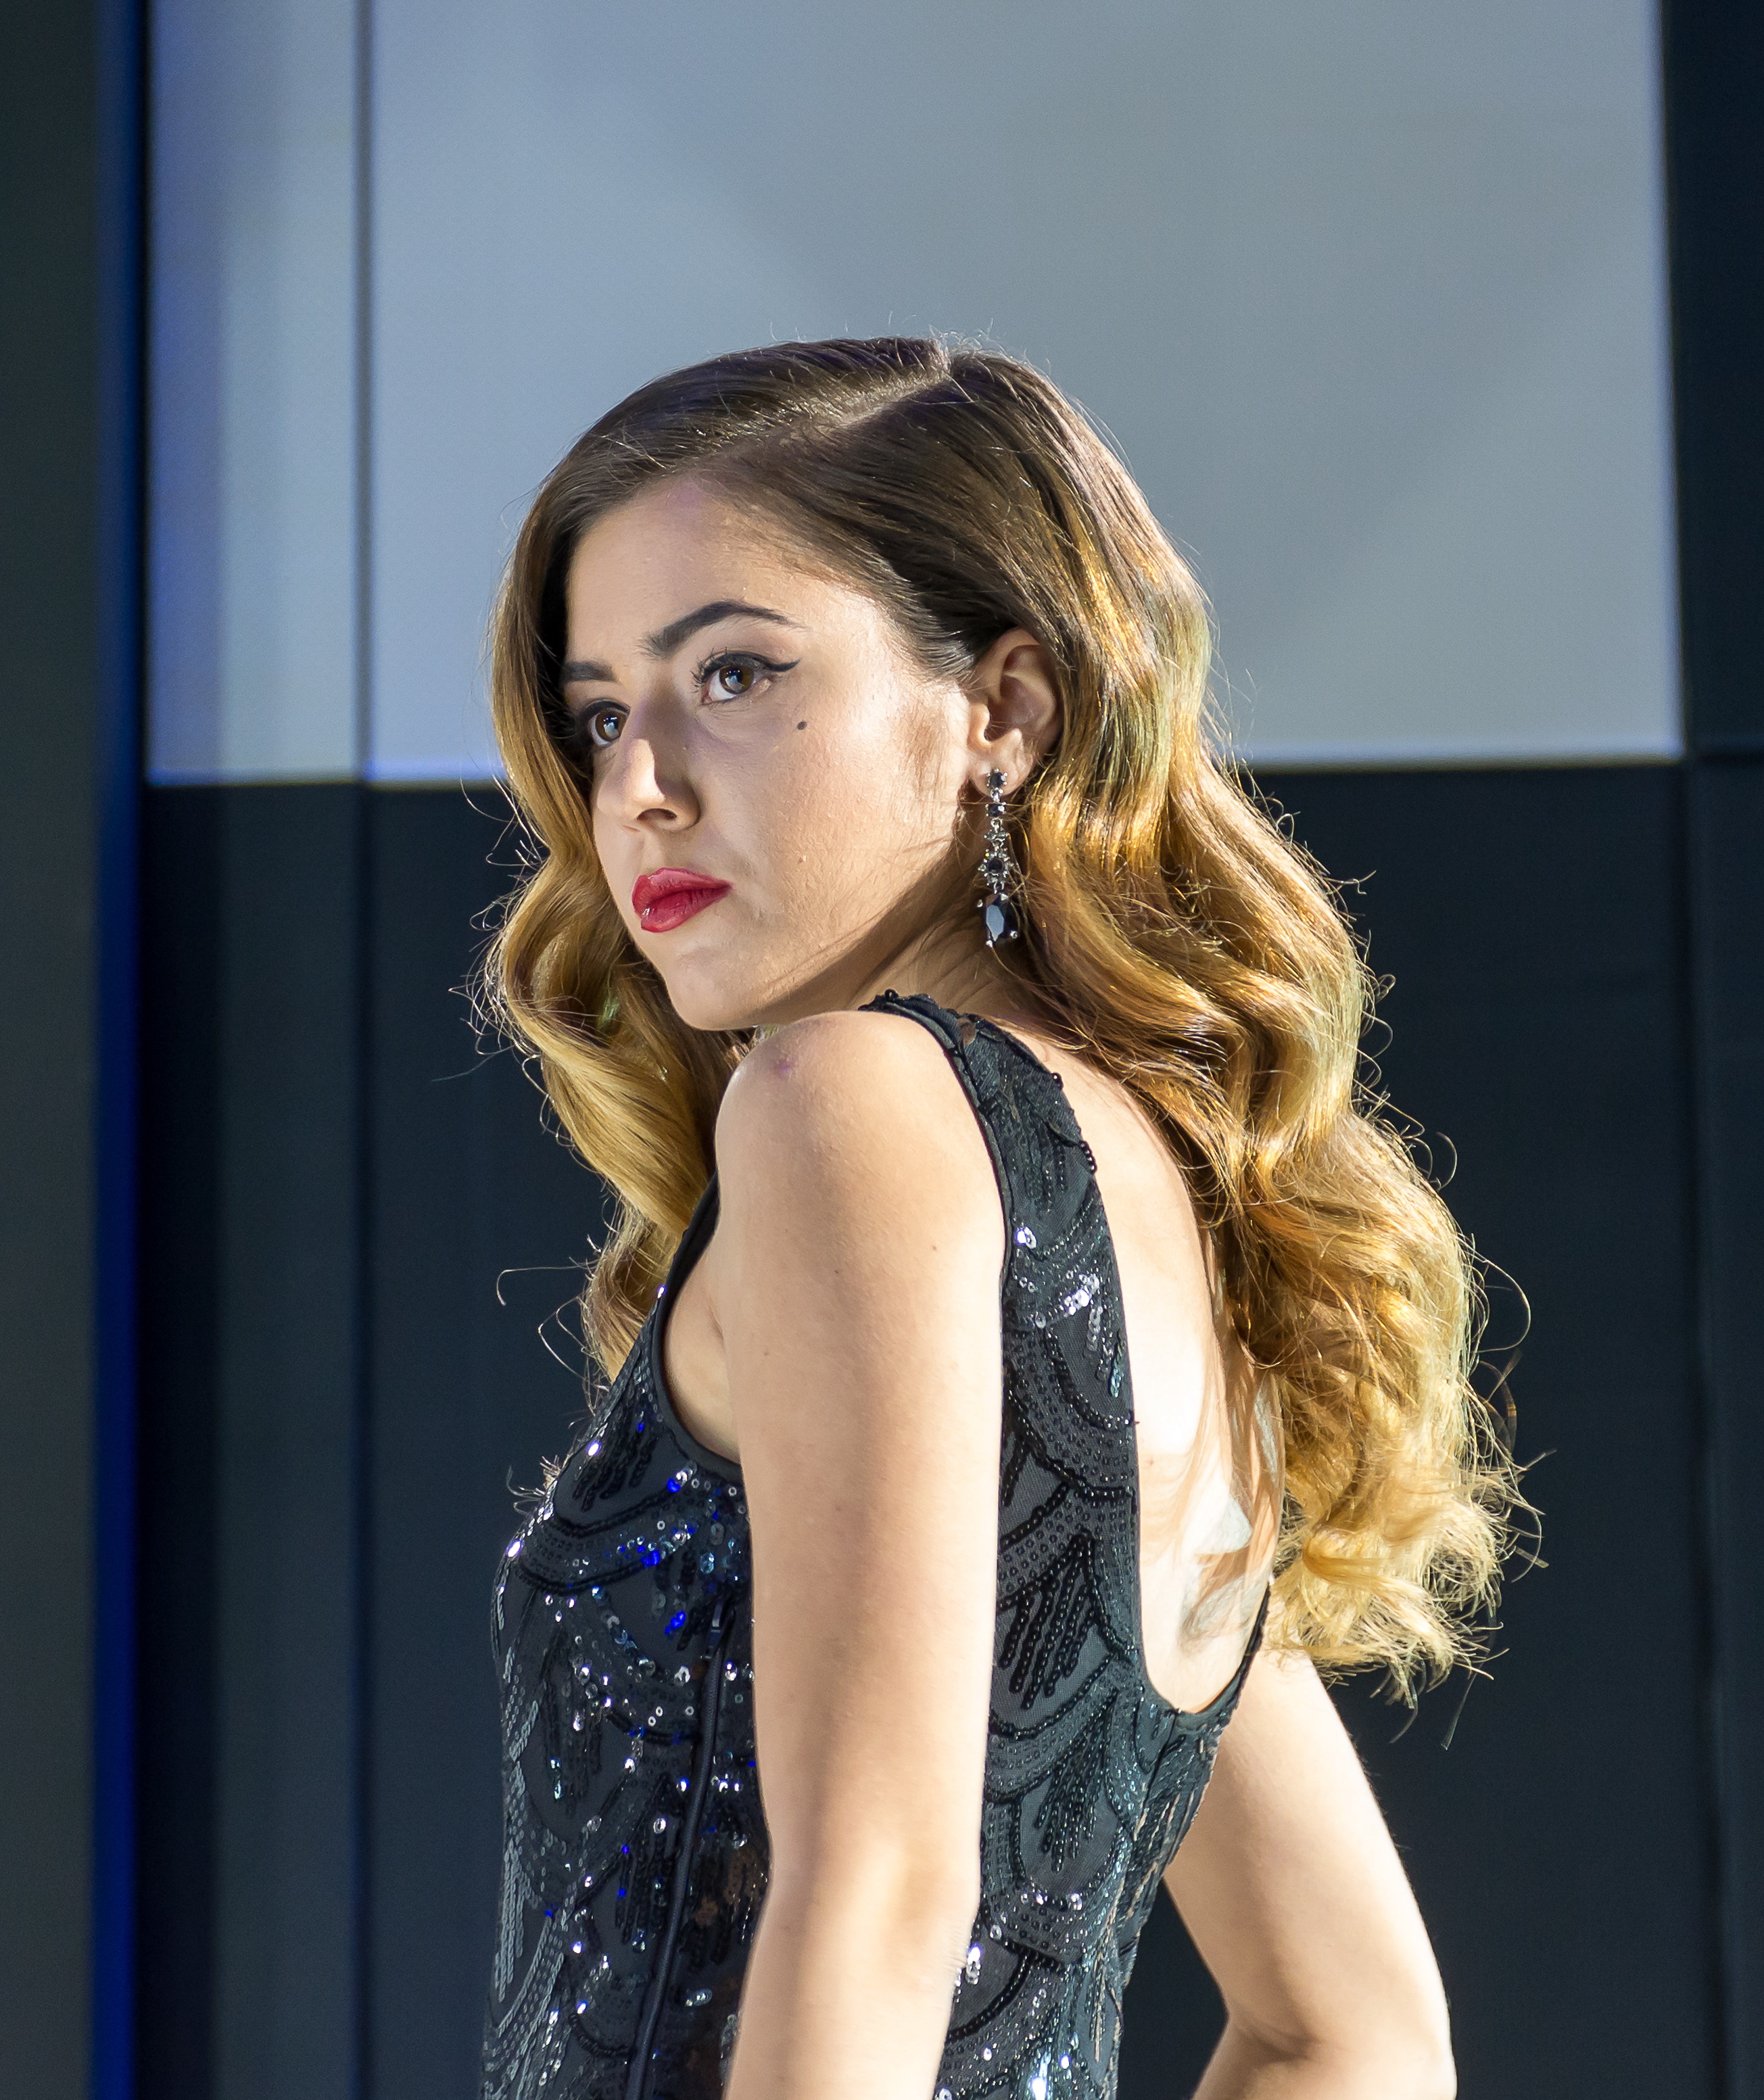
girl, hair, fashion model, beauty, model, lady, fashion, hairstyle, long hair, blond, brown hair, lip, fashion design, dress, photo shoot, photography, event, black hair, auto show, haute couture, fashion show, style, performance, car